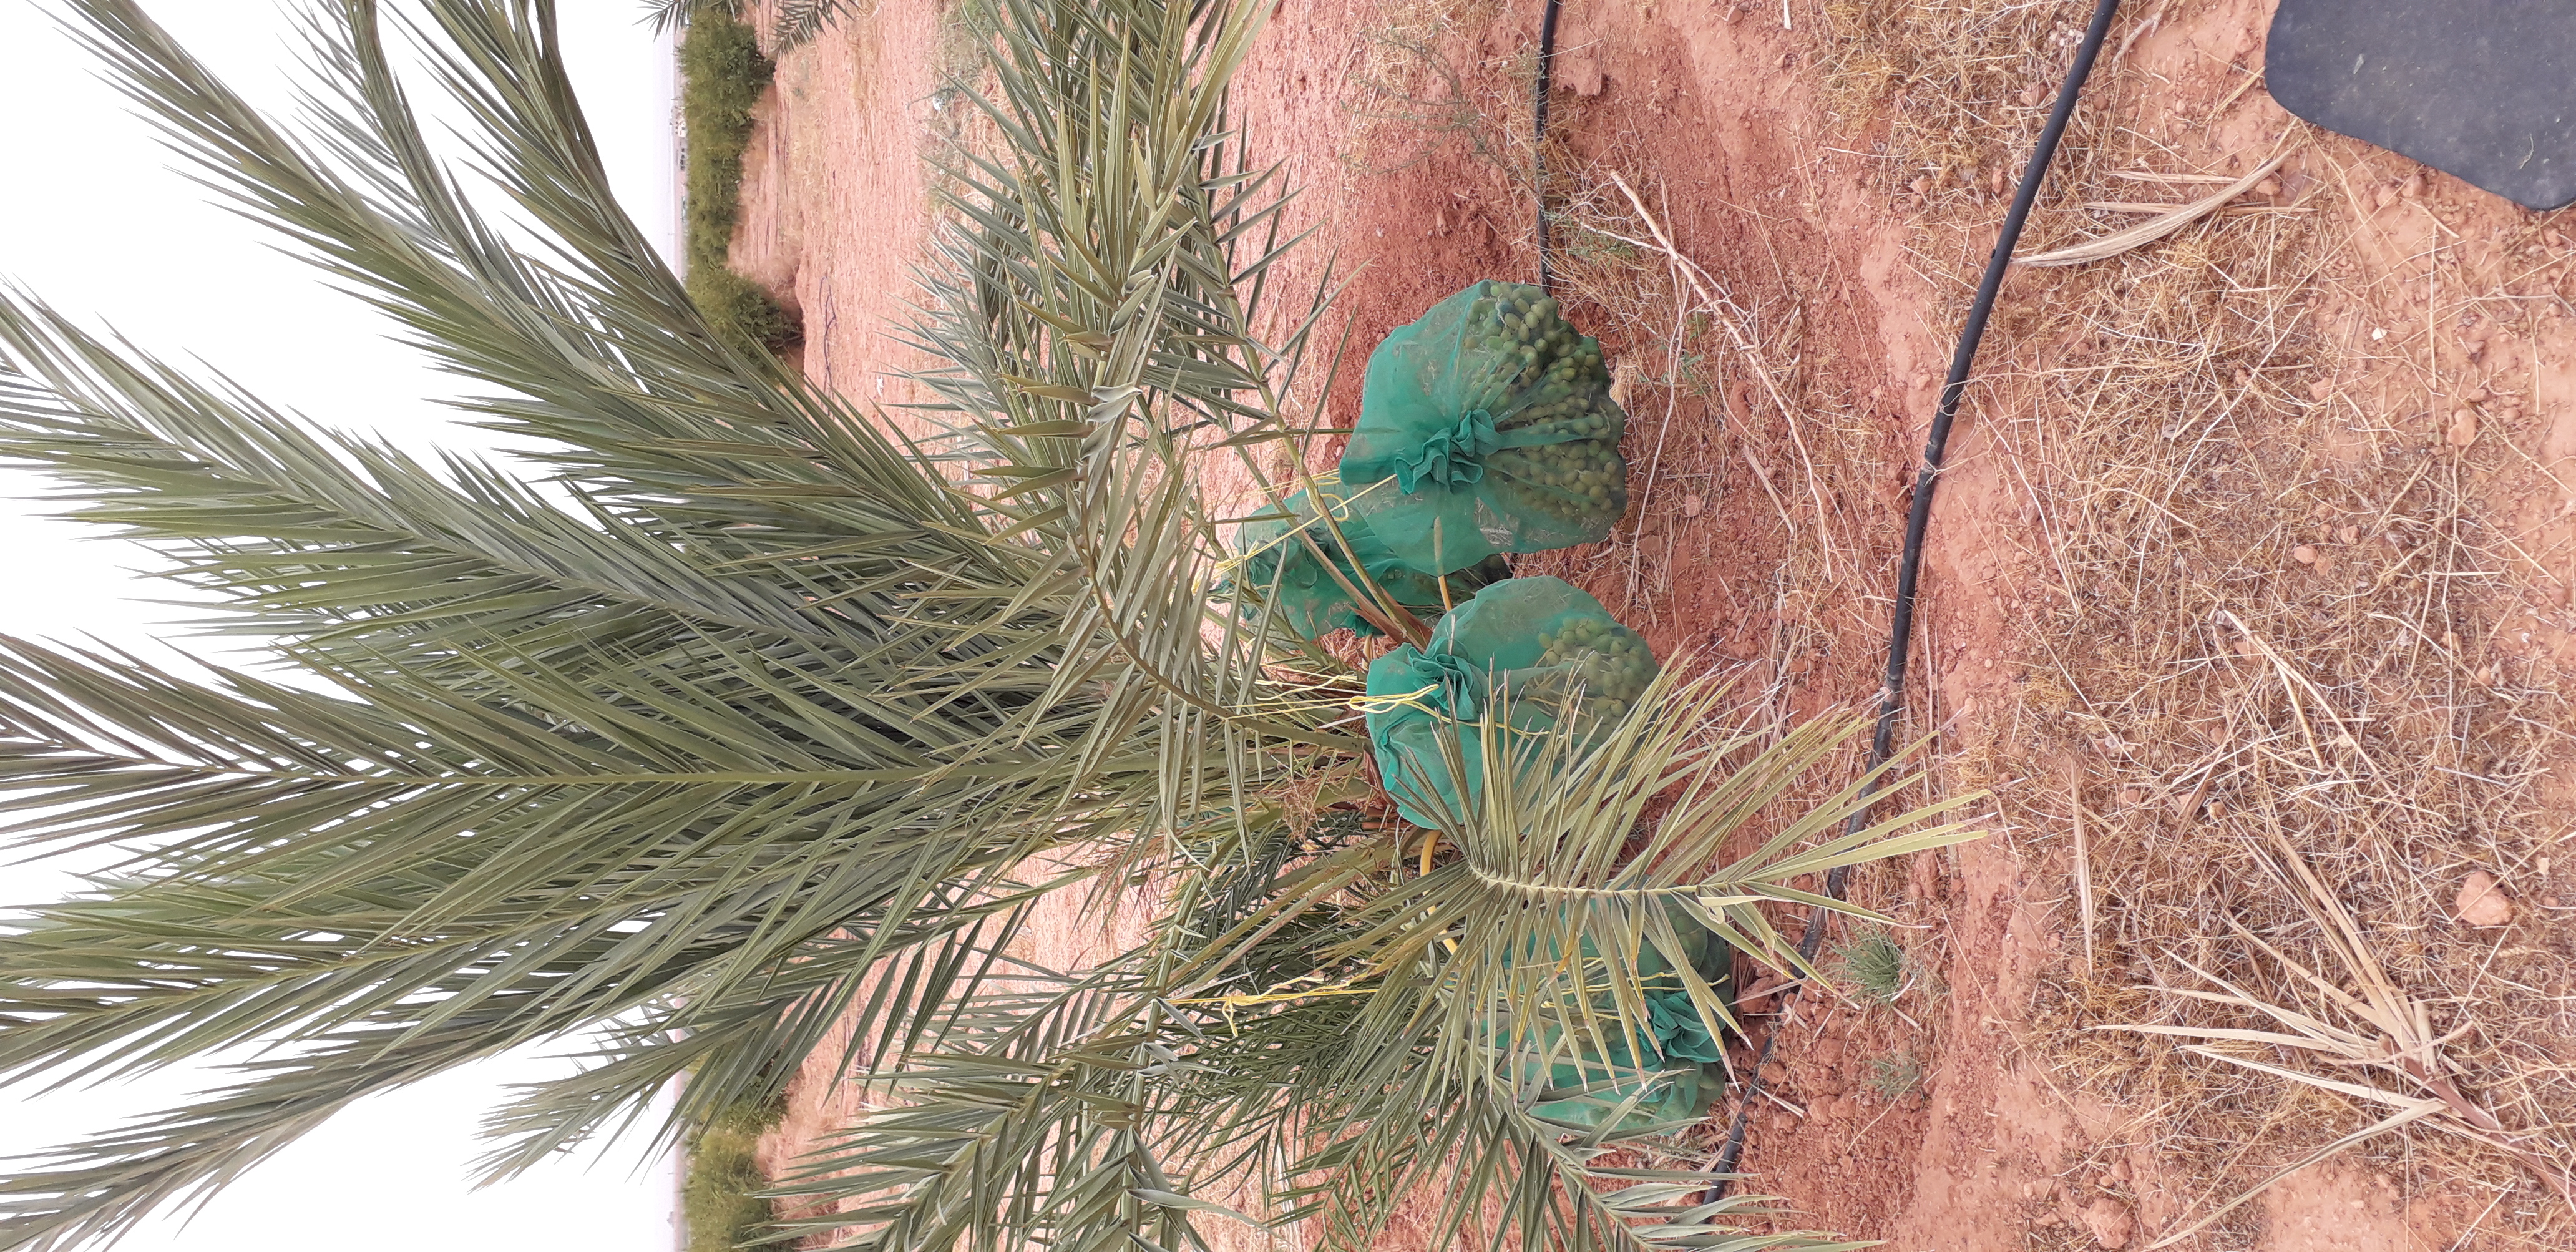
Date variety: kholt